Discriminant Book

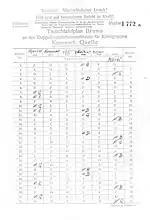
Copy of heavily revised Tauschtafelplan

Naval Enigma used an indicator to define a key mechanism, with the key being transmitted along with the ciphertext. The starting position for the rotors was transmitted just before the ciphertext, usually after having been enciphered by Naval Enigma. The exact method used was termed the indicator procedure. A properly self-reciprocal bipartite digraphic encryption algorithm was used for the super-encipherment of the indicators (German:Spruchschlüssel) with basic wheel settings The Enigma Cipher Keys called "Heimische Gewässer" (English Codename: Dolphin), (Plaice), "Triton" (Shark), "Niobe" (Narwhal) and Sucker all used the Kenngruppenbuch and bigram tables to build up the Indicator. The Indicator was built up as follows: